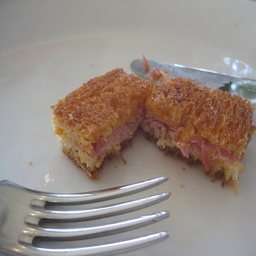
A close up of a fork and knife on a plate with food.
A white plate with some food and almost empty.
A couple of small pieces of cake sitting on top of a white plate.
Two pieces of a grilled sandwich with a plate, fork, and knife.
A very small cut in half sandwich is dwarfed by a dinner fork.